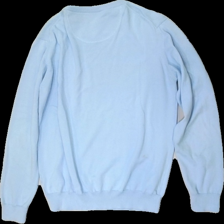
View: back
Type: Sweater
Category: Ladies
Brand: Gant
Colors: Blue
Material: 100% cotton
Cut: Regular, C-collar
Size: M
Season: All
Stains: Major
Damage location: middle center
Damage 2 location: middle right
Damage 3 location: bottom left
Price range: 50-100
Recommended usage: Export
Comment: stains all over